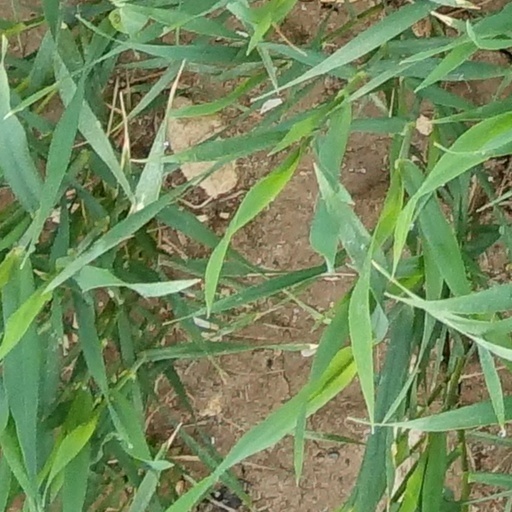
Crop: wheat